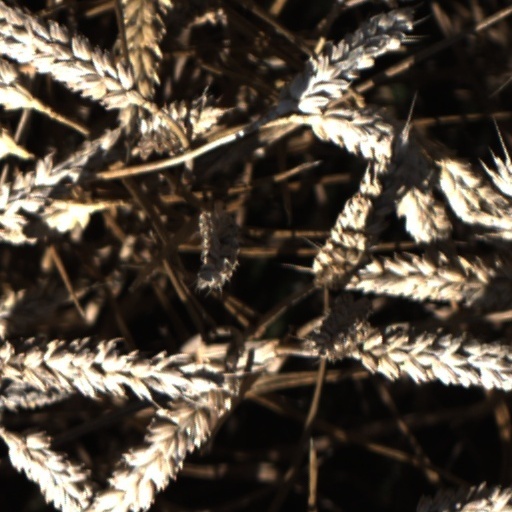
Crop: wheat